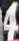
Number: 4